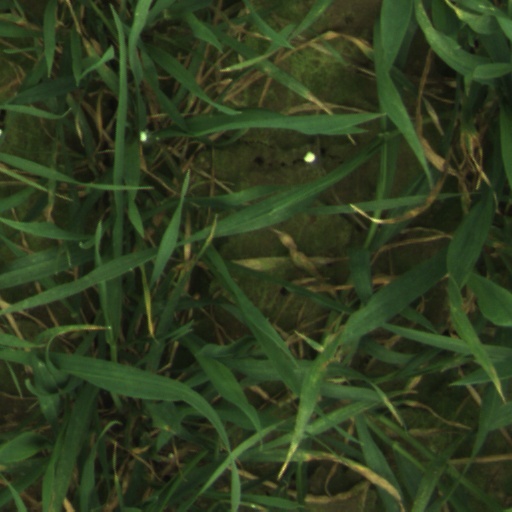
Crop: wheat